Acapulco (1961 TV series)

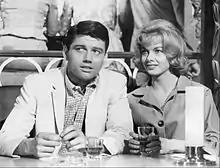
Ralph Taeger and guest star Leslie Parrish in the episode "Fisher's Daughter."

Acapulco is an American half-hour adventure series starring Ralph Taeger and James Coburn that aired on NBC in 1961. It is notable for providing Telly Savalas with his first regularly recurring role in a television series.